Whitey Bulger

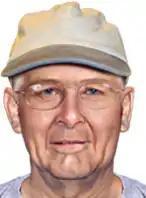
Digital age progression of Bulger done in 2004, in efforts toward his arrest

In mid-November 1995, Weeks and Bulger met for the last time at the lion statues at the front of the New York Public Library Main Branch and adjourned for dinner at a nearby restaurant. According to Weeks: